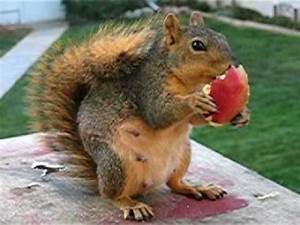
Label: scoiattolo